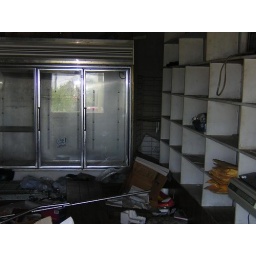
I stuck my camera through the hole in the right glass window. I wanna know what's in those yellow packages on the left!